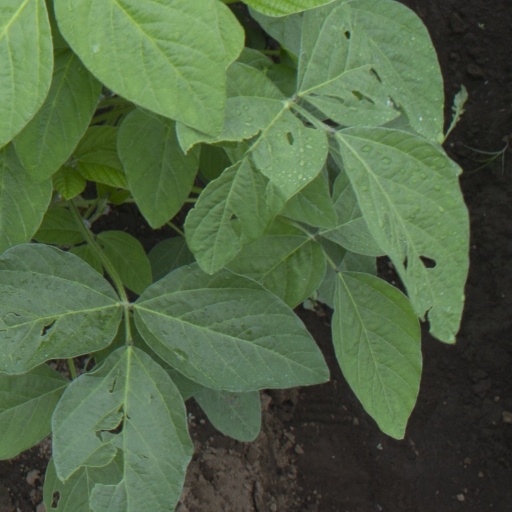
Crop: soybean